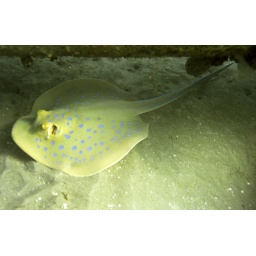
Blue spotted lagoon ray hiding under a desalination plant intake pipe.